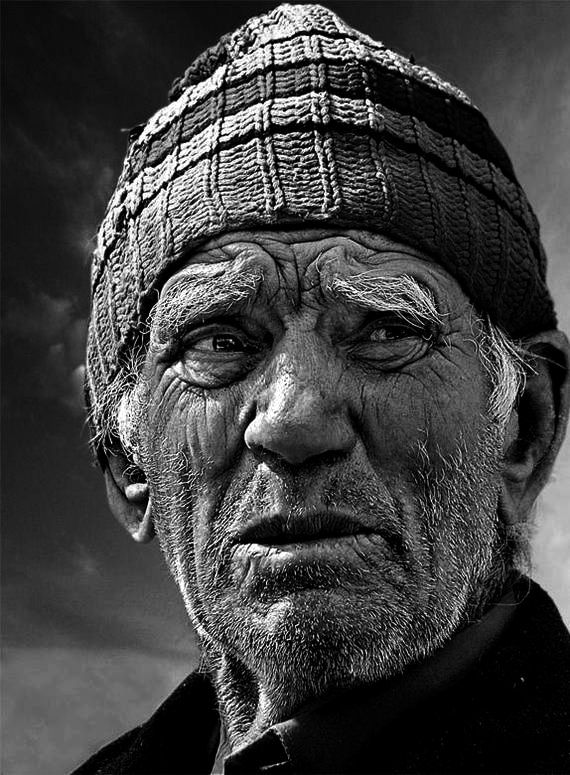
Portrait style: Real Portrait